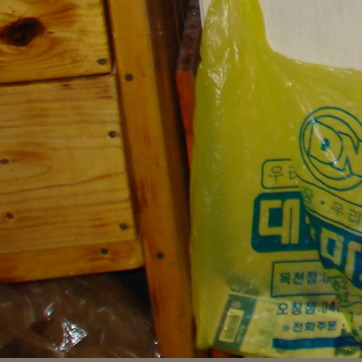
Material: wood